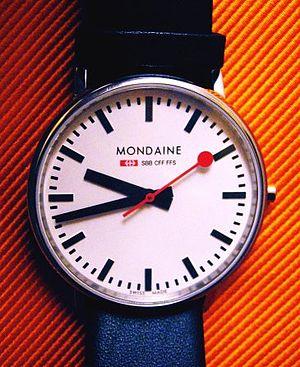
Mondaine Watch Ltd. est une société anonyme suisse active dans le secteur de l'horlogerie, créée en 1967. L'entreprise a son siège à Pfäffikon et ses ateliers horlogers sont situés à Biberist.